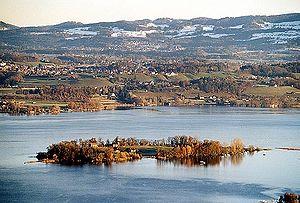
Le lac de Zurich est un lac suisse qui se trouve au sud-est de la ville de Zurich. Il est bordé par les cantons de Zurich, Schwytz et de Saint-Gall.
Le canton de Zurich est un canton de Suisse, dont le chef-lieu est la ville de Zurich.